Grisedale Tarn

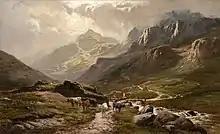
Grizedale (1883) by Sidney Richard Percy

Grisedale Tarn is a tarn in the Lake District of England between Fairfield and Dollywagon Pike.